Kanzaki District, Shiga

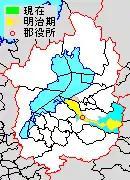
Map of Kanzaki District with Meiji period (1890) area in yellow.

As of 2003, the district had an estimated population of 41,048 and a density of 179.51 persons per km. The total area was 228.67 km.